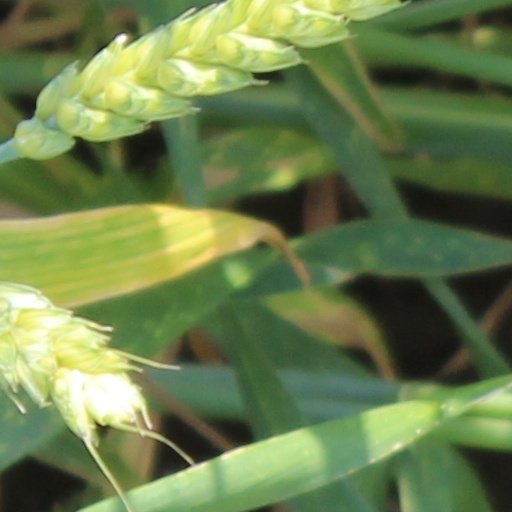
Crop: wheat